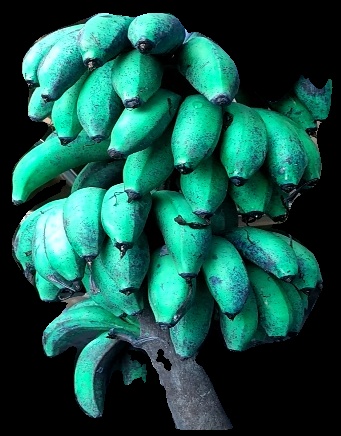
Variety: rasbale
Grade: grade3